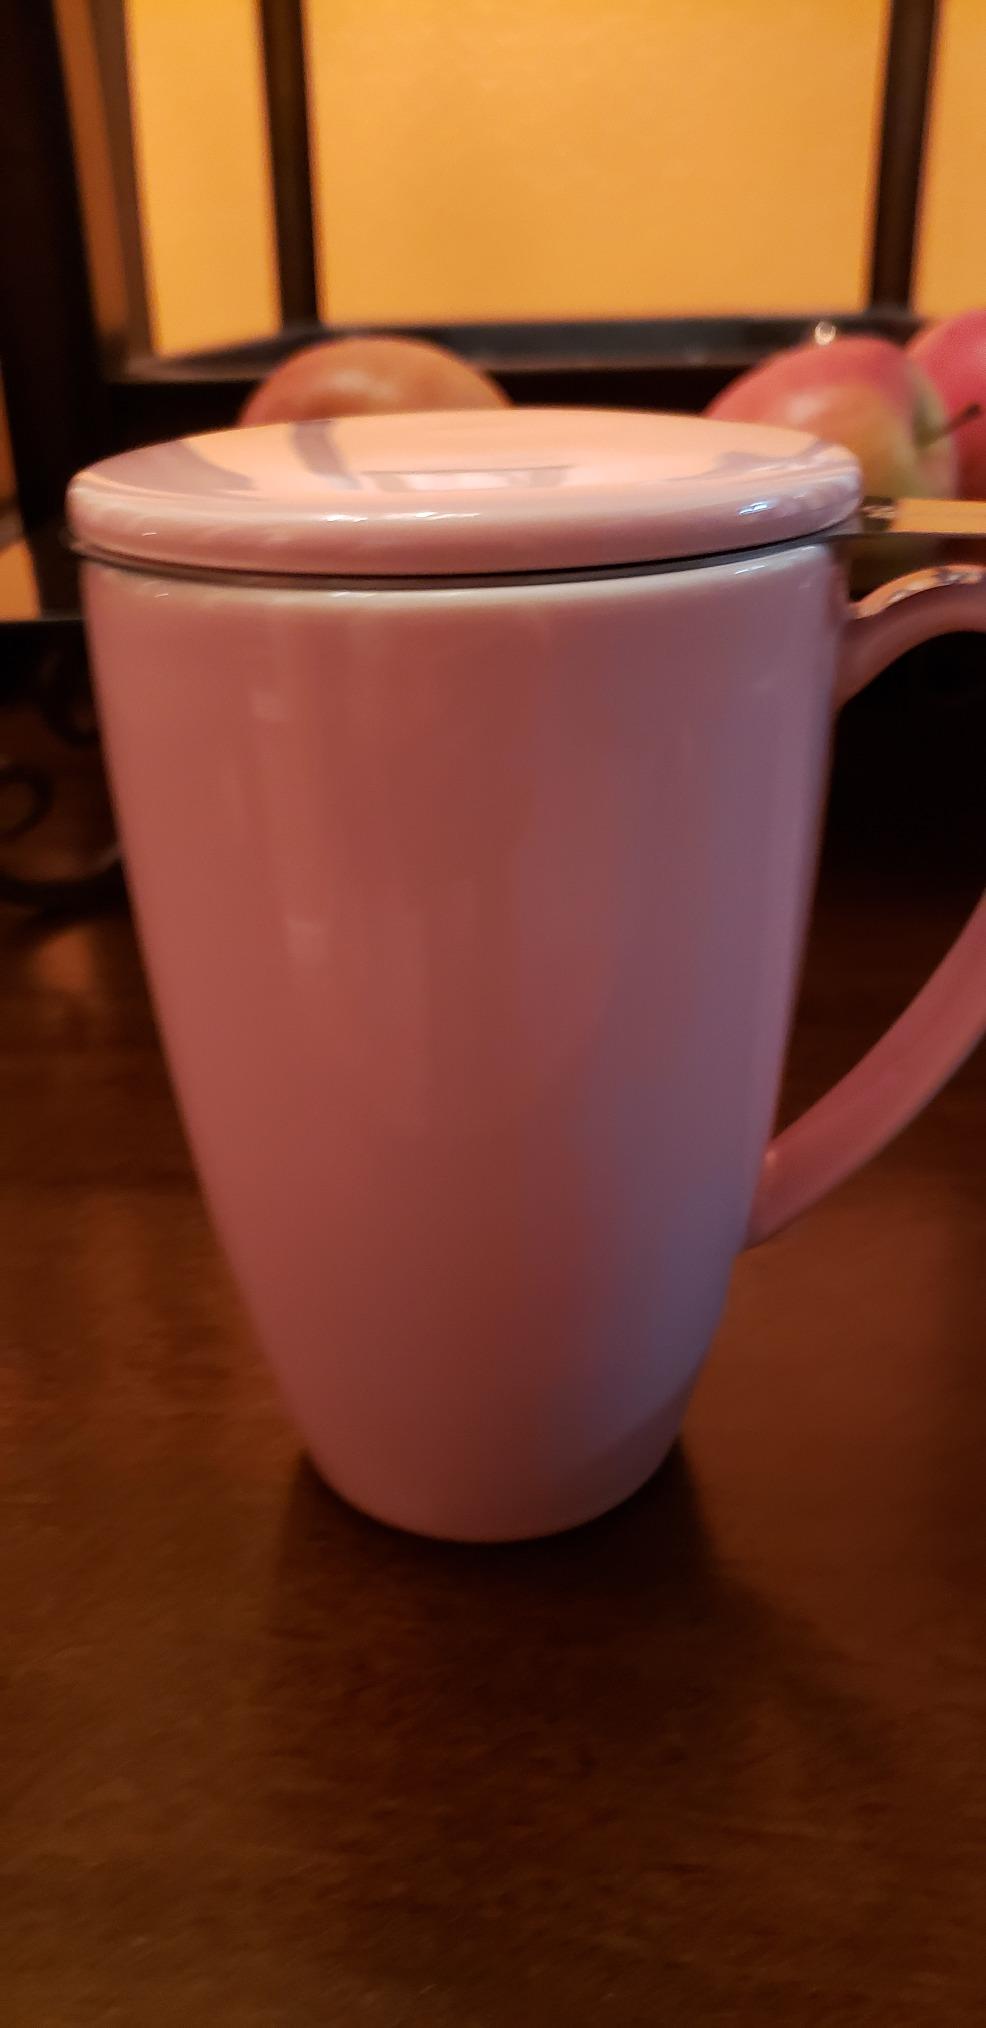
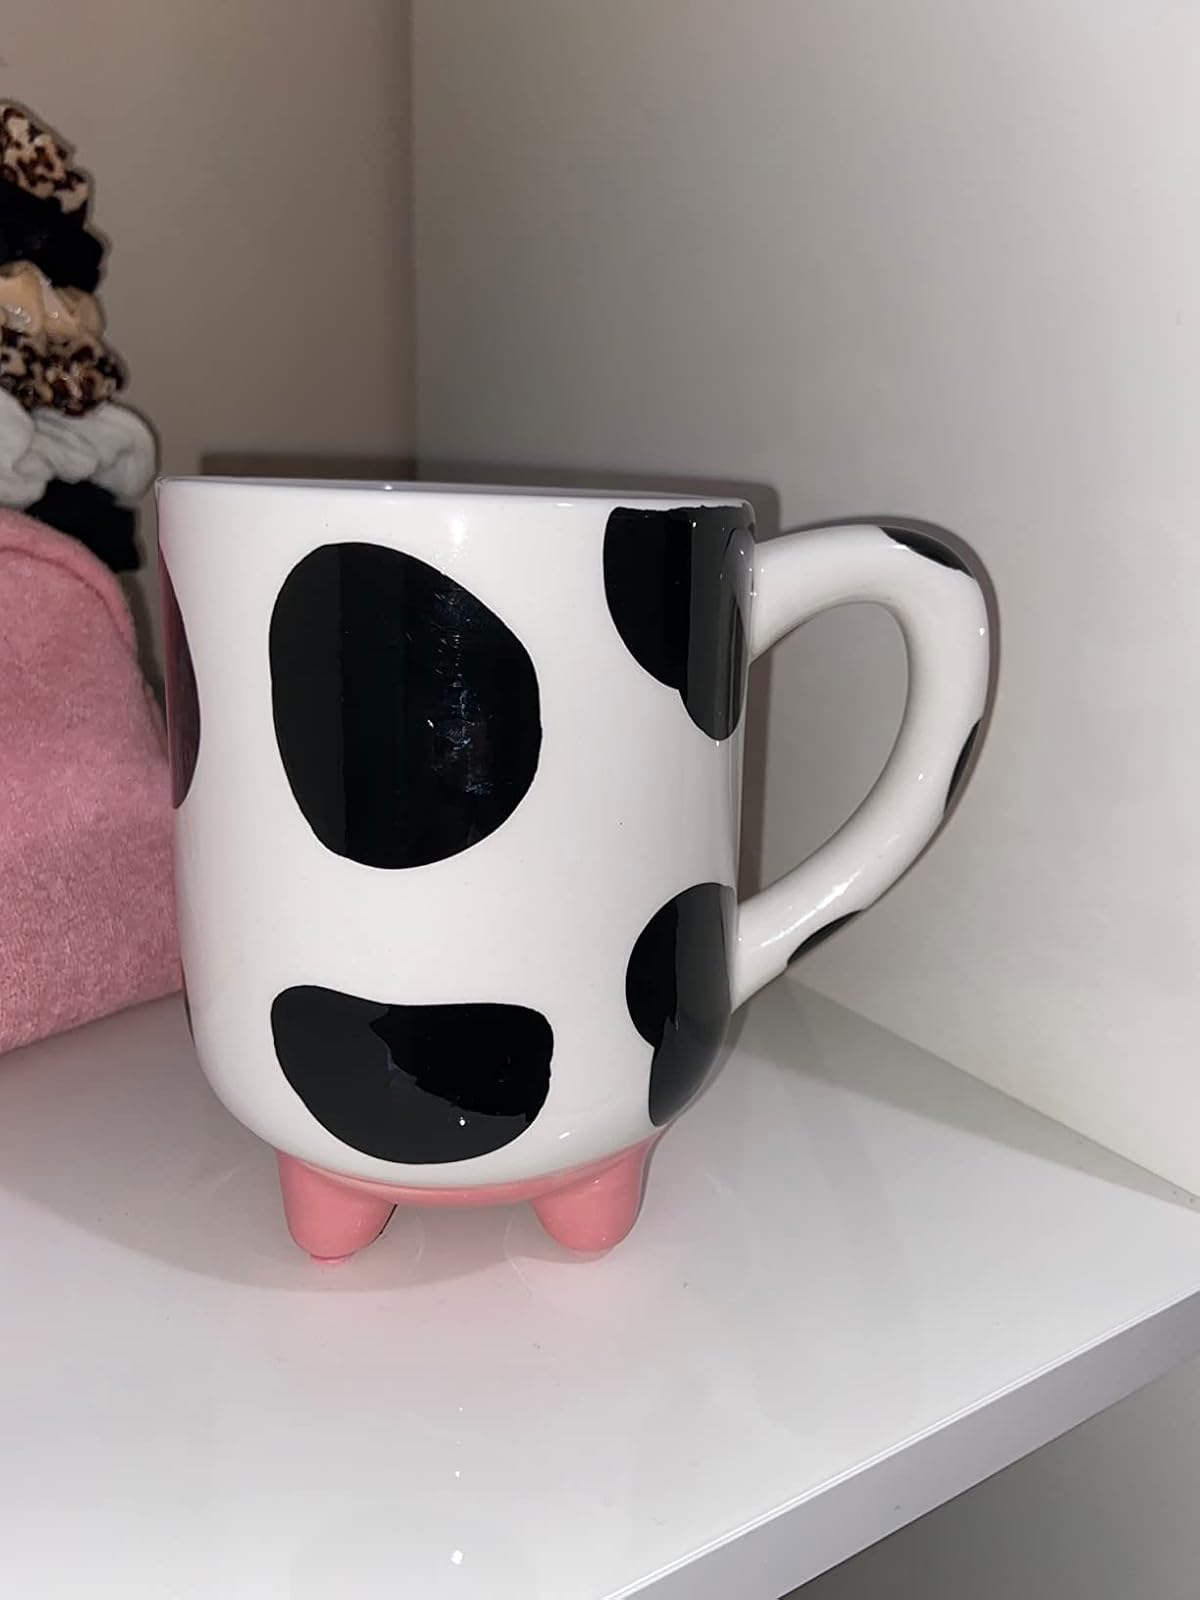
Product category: items_mug
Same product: no